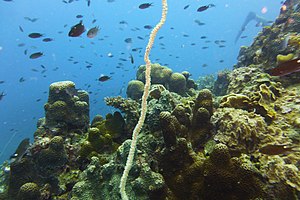
Koh Tao / Koh Tao i dag / Havmiljø
Undvandsliv ved Koh Tao (2013)
Koh Tao er en thailandsk ø på omkring 21 km² i Thailandbugten, 85 kilometer ud for Chumphon, administrativt tilhørende Surat Thani-provinsen og ofte betragtet som en del af Ang Thong-øhavet, også kaldt for Samui og hendes 80 søstre. Koh Tao er udpræget turistdestination for dykning og snorkling, samt for øhoppere og backpackere.